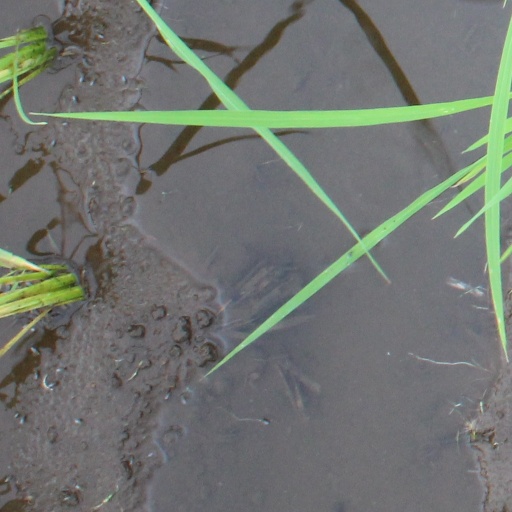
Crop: rice